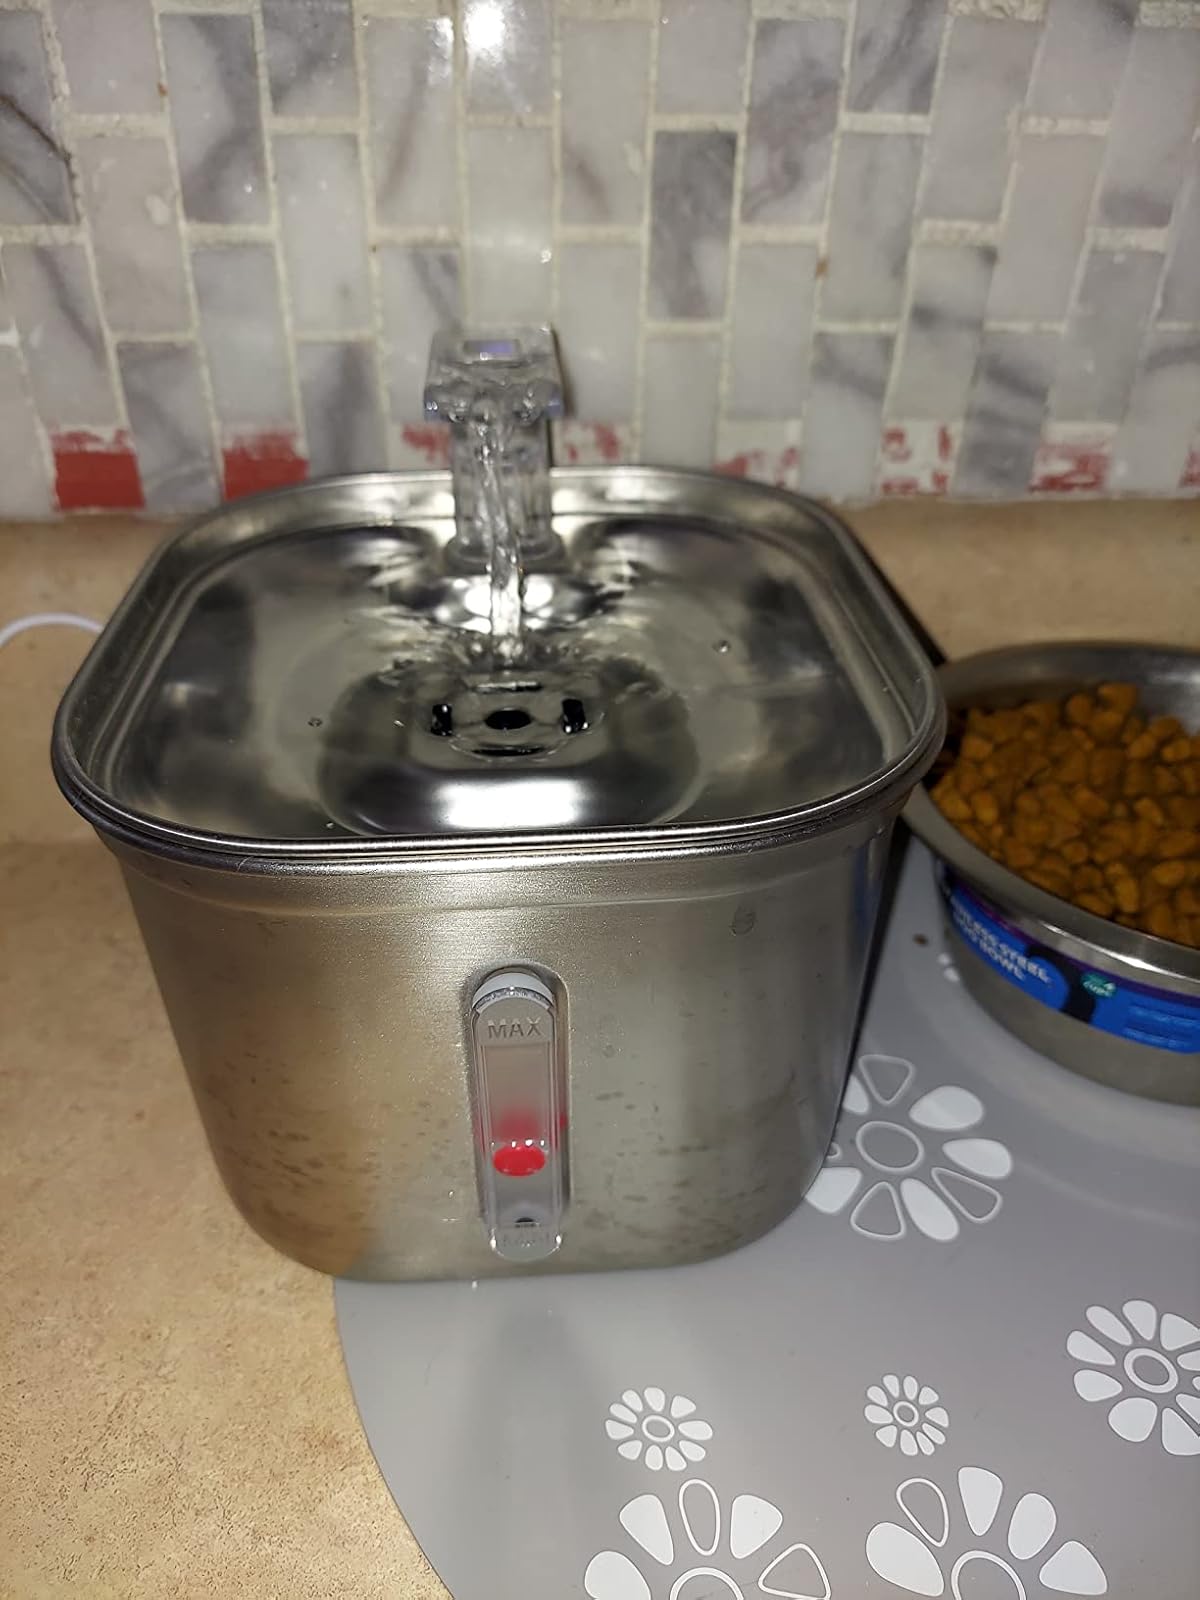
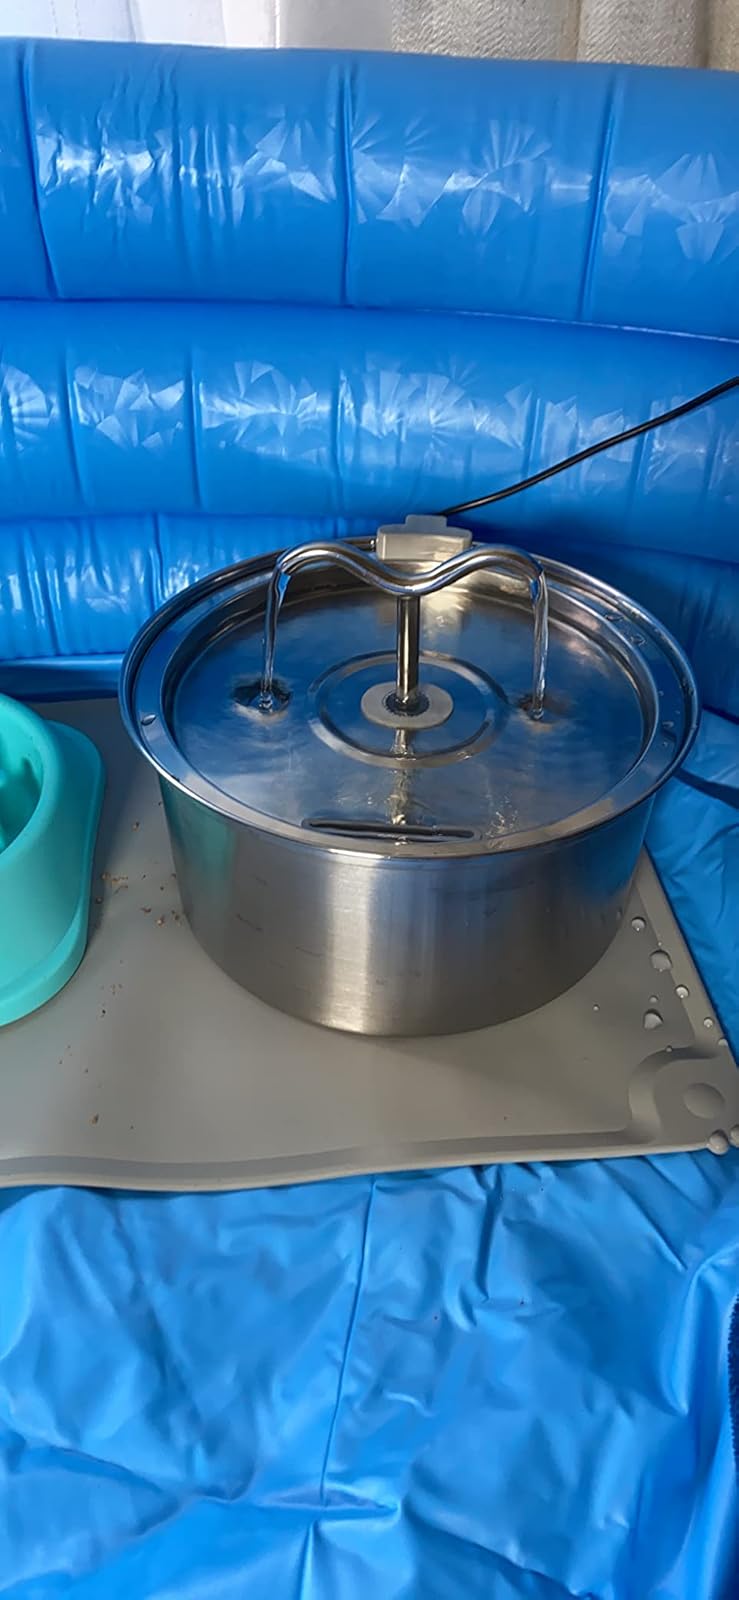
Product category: items_bowl
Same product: no